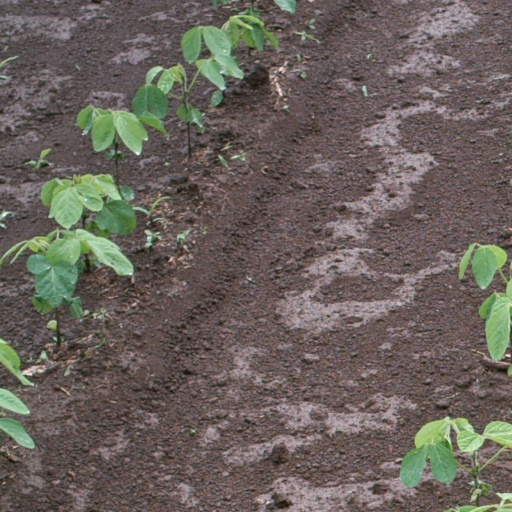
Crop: soybean